Diogo Cão

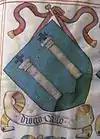
Diogo Cão's Coat of Arms

He reached Lisbon by 8 April 1484, where John II ennobled him, promoting him from esquire to a cavalier of his household, and granted him an annuity of eighteen thousand "reals" and a coat of arms on which two "padrões" are depicted.